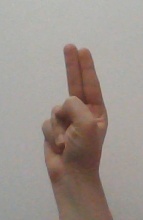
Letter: taa